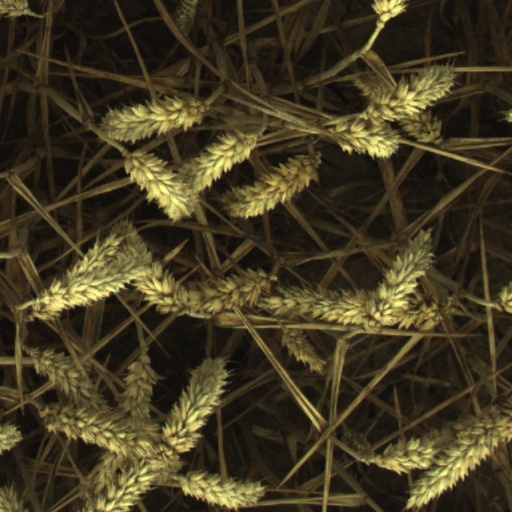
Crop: wheat